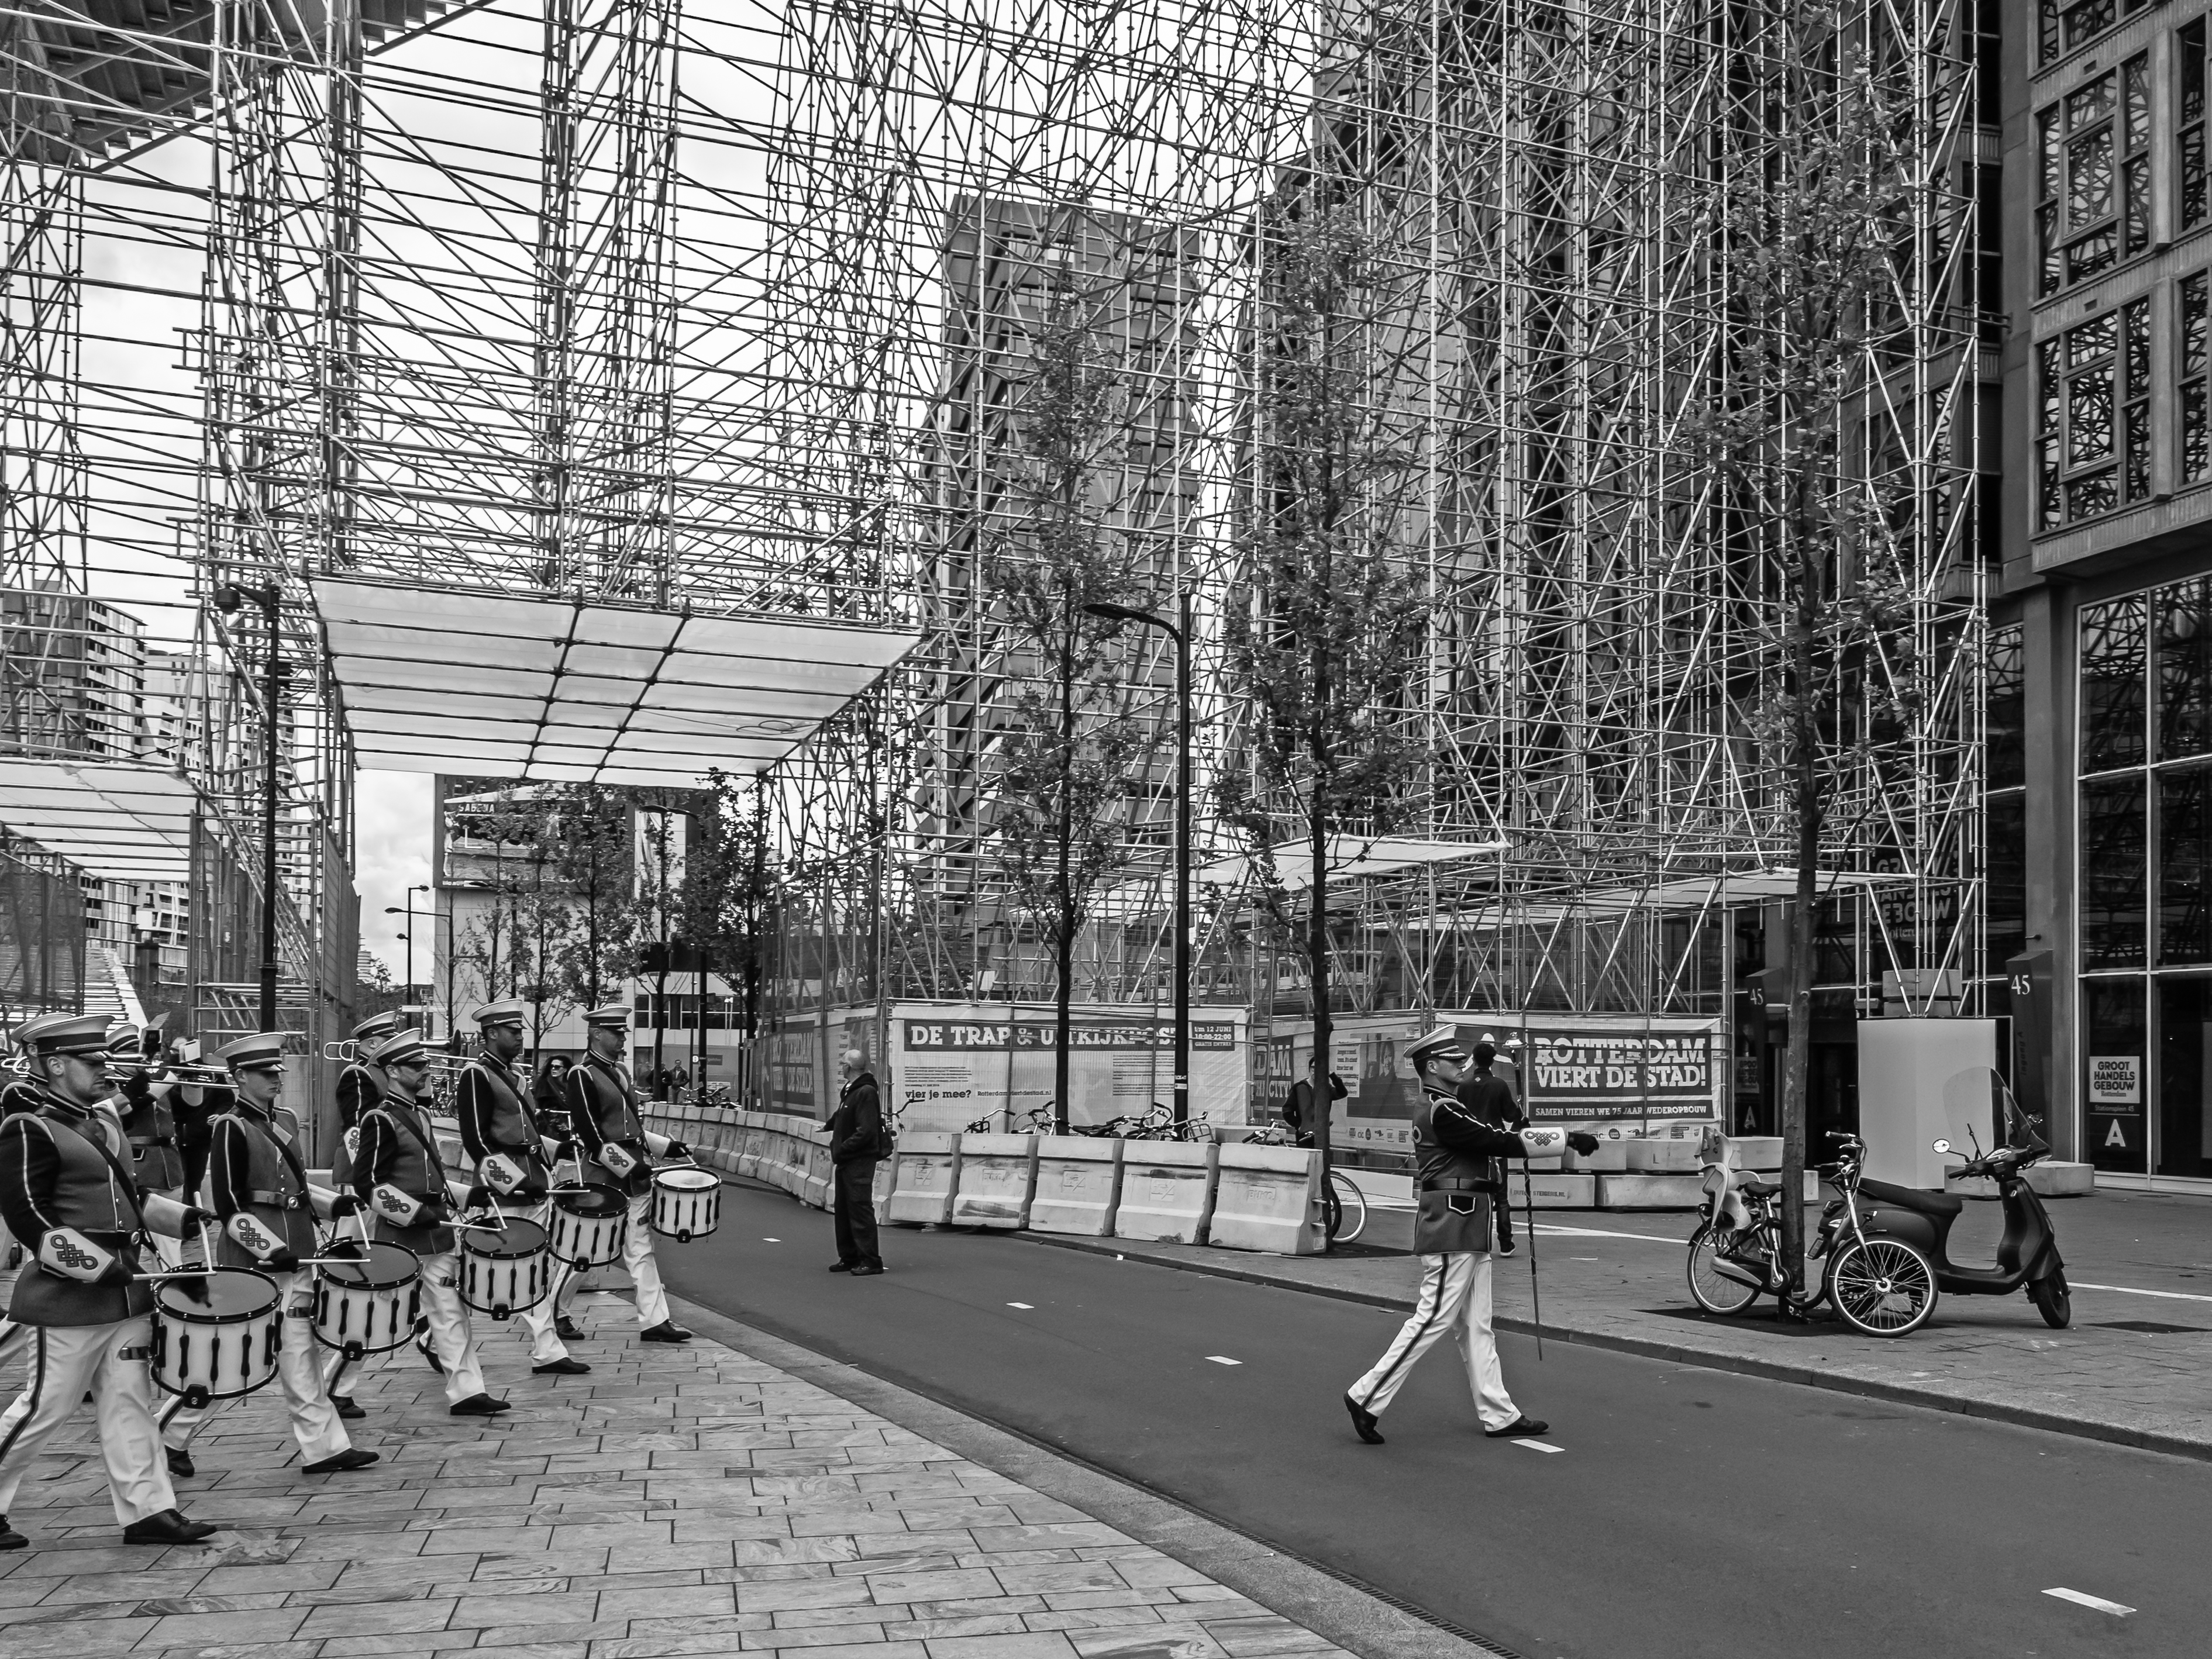
pedestrian, music, black and white, road, street, city, downtown, suburb, show, monochrome, festival, nederland, rotterdam, zuidholland, infrastructure, event, twop, instruments, musik, trap, muziek, nl, cityofrotterdam, eurobandrotterdam, evenement, euroband, marchingband, wwweurobandnl, muziekinstrument, musikverein, windband, muzikaleambassadeurs, musicalensemble, blasorchester, eurobandi, bandadeeurope, bandademsica, muzikaalambassadeur, gemeenterotterdam, groothandelsgebouw, stationsplein, 75jaarwederopbouw, detrap, steigertrap, rotterdamviertdestad, thestairs, neighbourhood, urban area, monochrome photography, residential area, human settlement